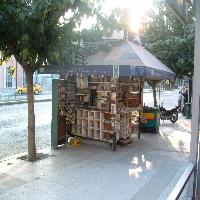
Weather: sun or clear